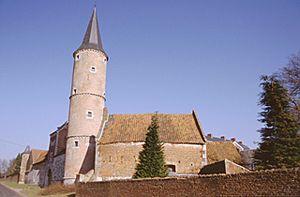
Chateau de Waleffe
Faimes est une commune francophone de Belgique située en Région wallonne dans la province de Liège, ainsi qu'un hameau en faisant partie. Ils se trouvent dans la région naturelle de Hesbaye.